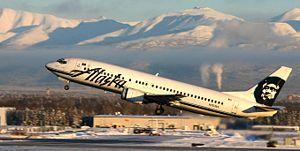
Alaska Airlines est une compagnie aérienne américaine. Elle assure des vols intérieurs et internationaux en Amérique du Nord depuis ses hubs à l'aéroport international de Seattle-Tacoma, l'aéroport international d'Anchorage Ted-Stevens, l'aéroport international de Portland et l'aéroport international de Los Angeles. Elle est basée à Seattle, dans l'État de Washington aux États-Unis.